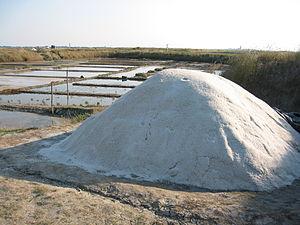
Batz sur Mer, Marais Saltants, Photo prise par Harrieta171 le 07/09/04
Batz-sur-Mer est une commune de l'Ouest de la France dans le département de la Loire-Atlantique, en région Pays de la Loire.